Nikolaos Tsitiridis

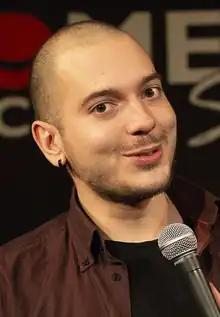
Nikolaos Tsitiridis on the stage of Comedy Club Sofia, 2018

Nikolaos Tsitiridis is a Greek-born Bulgarian comedian, writer, screenwriter and television presenter.